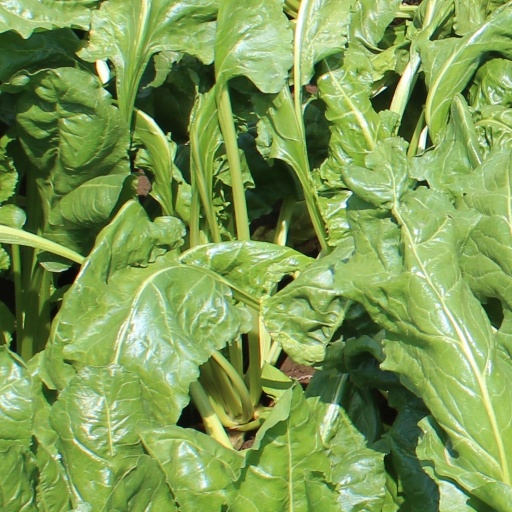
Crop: sugar beet